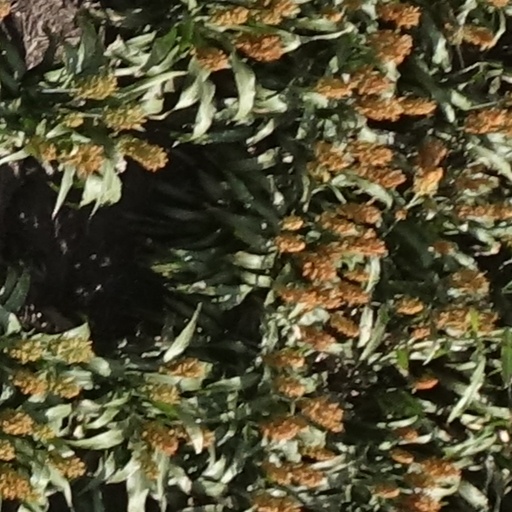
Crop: sorghum